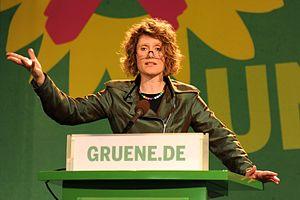
Le Grand Prix automobile d'Allemagne 2011, disputé le 24 juillet 2011 sur le Nürburgring, est la 849ᵉ épreuve du championnat du monde de Formule 1 courue depuis 1950 et la dixième manche du championnat 2011. Il s'agit de la cinquante-huitième édition du Grand Prix comptant pour le championnat du monde, la vingt-cinquième disputée au Nürburgring.